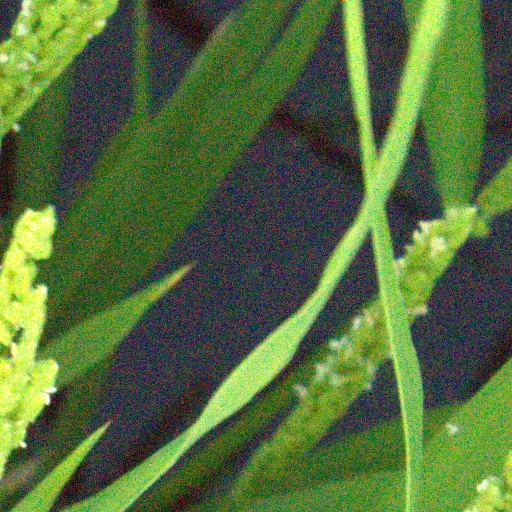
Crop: rice